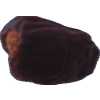
Label: dates